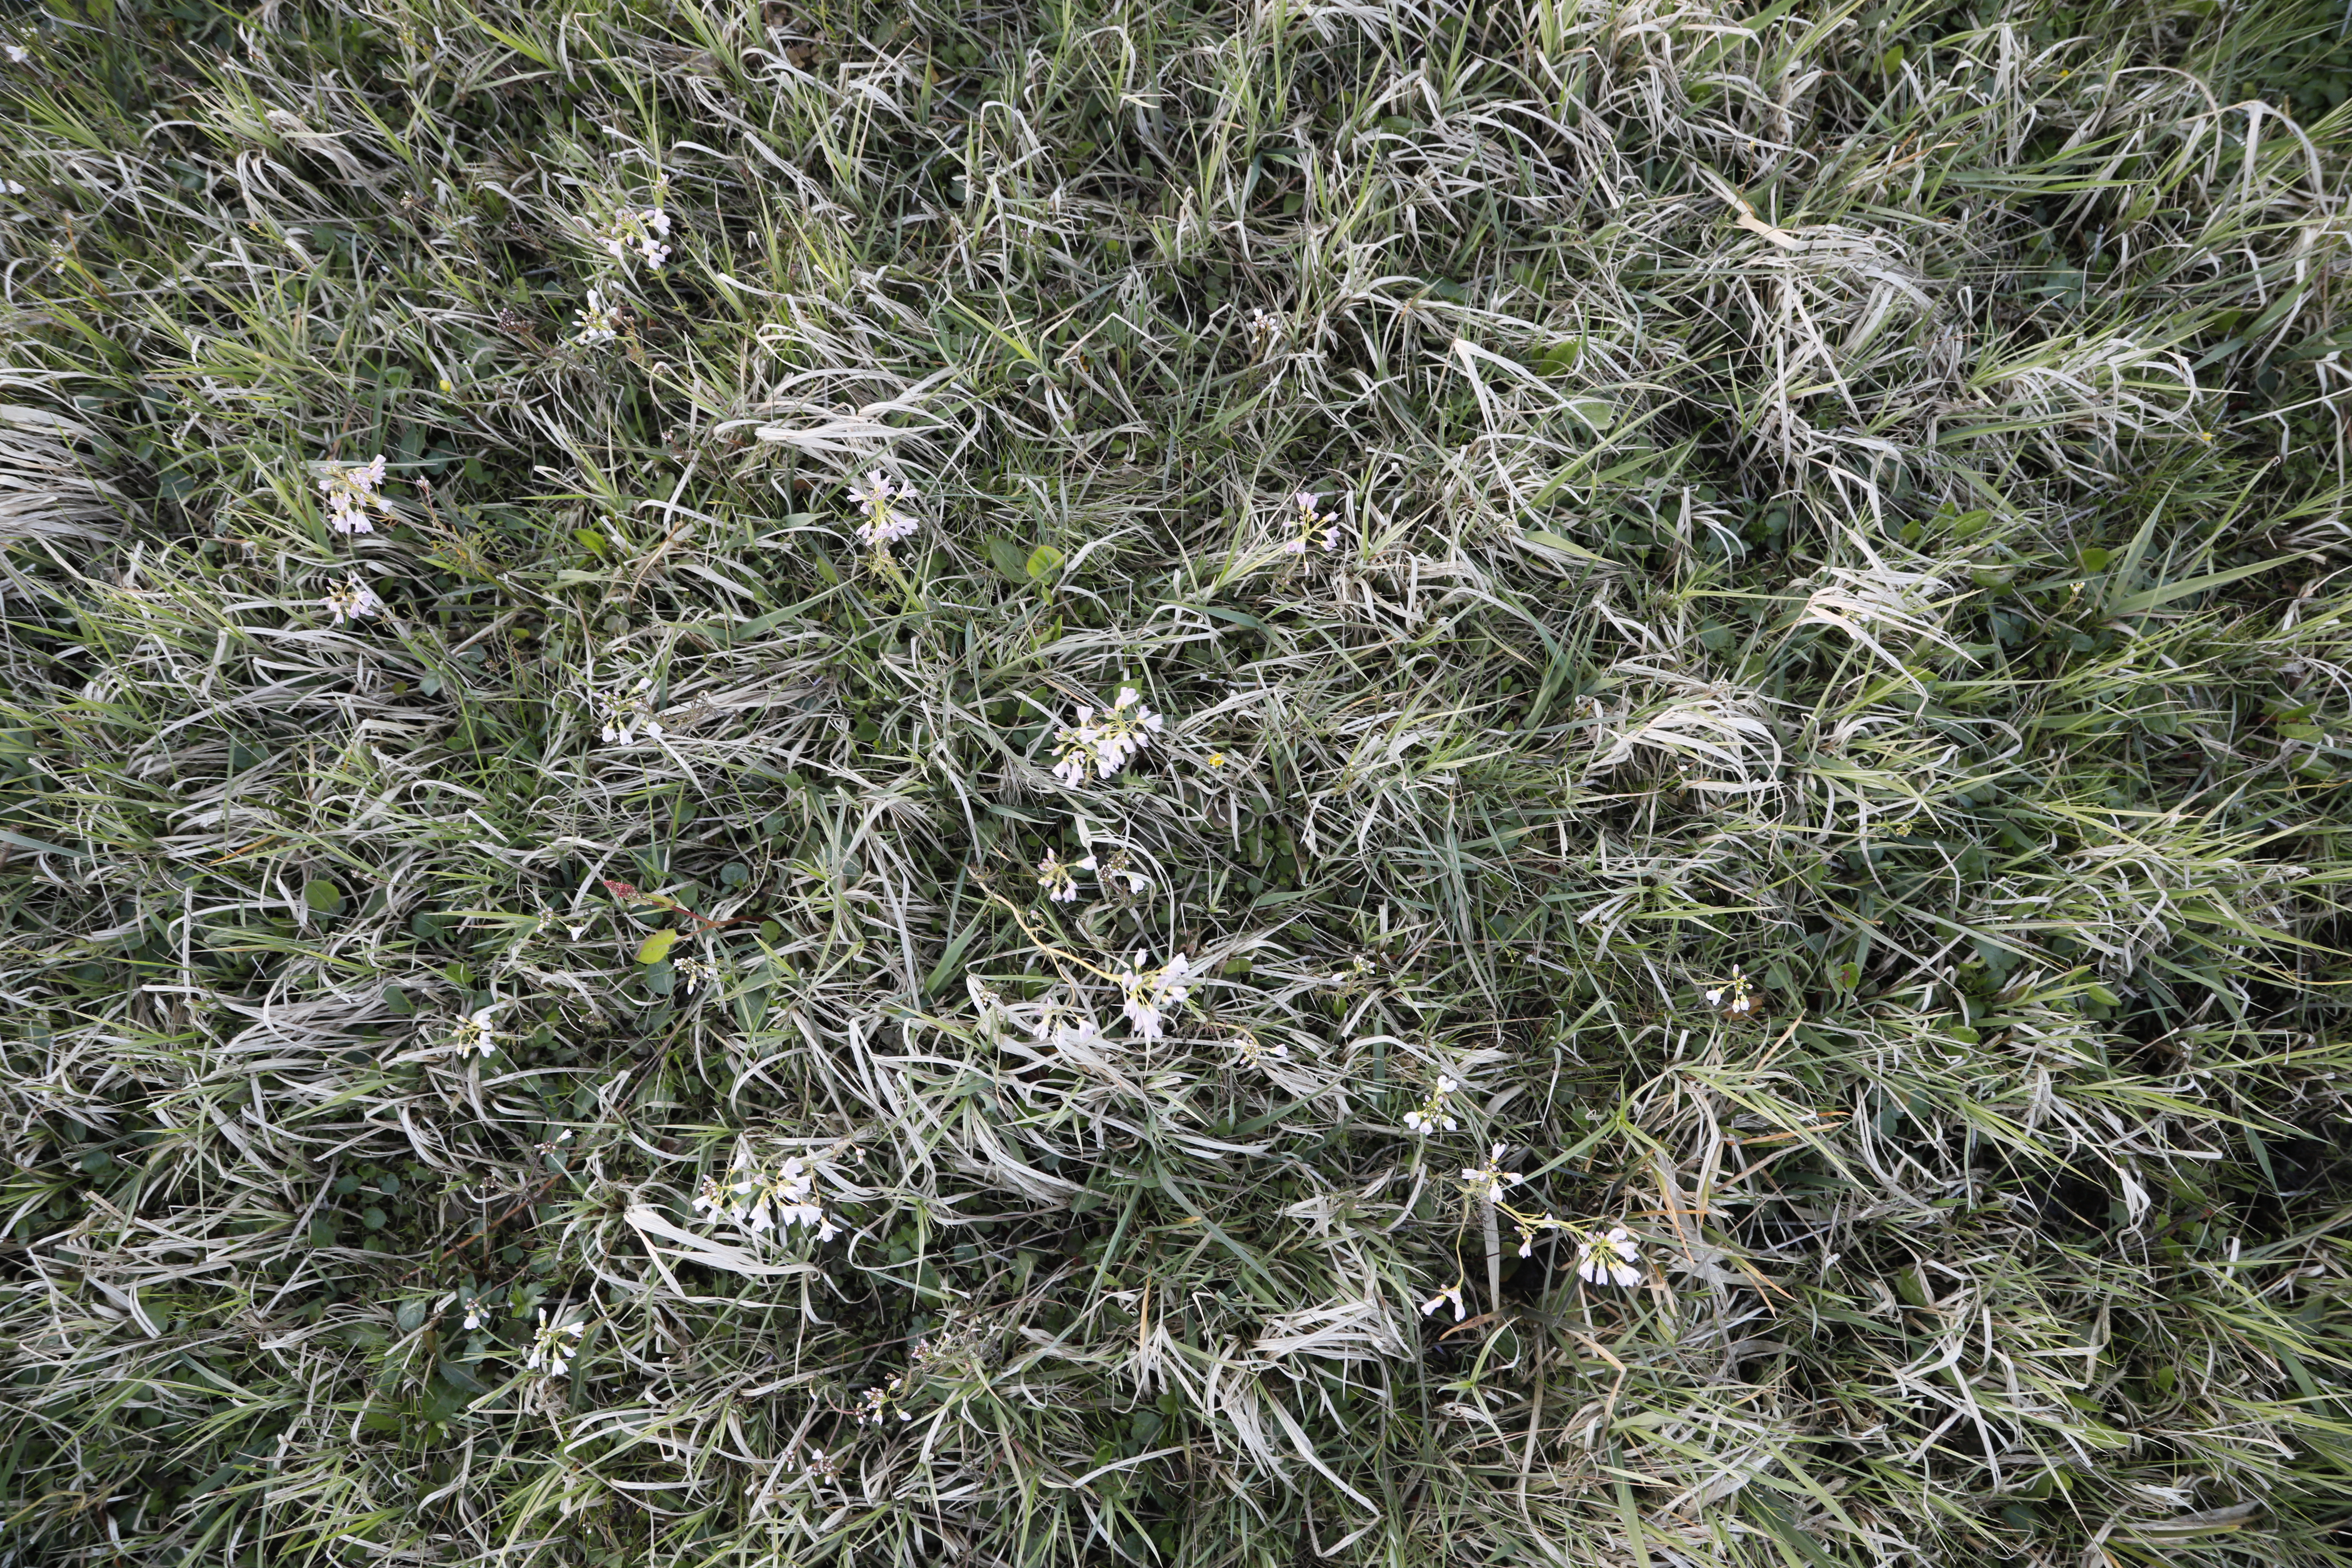
Plant species: Cardamine pratensis